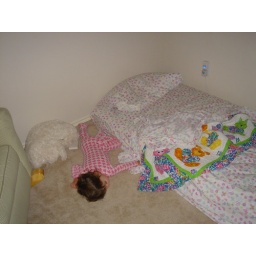
Still working on sleeping in a big girl bed